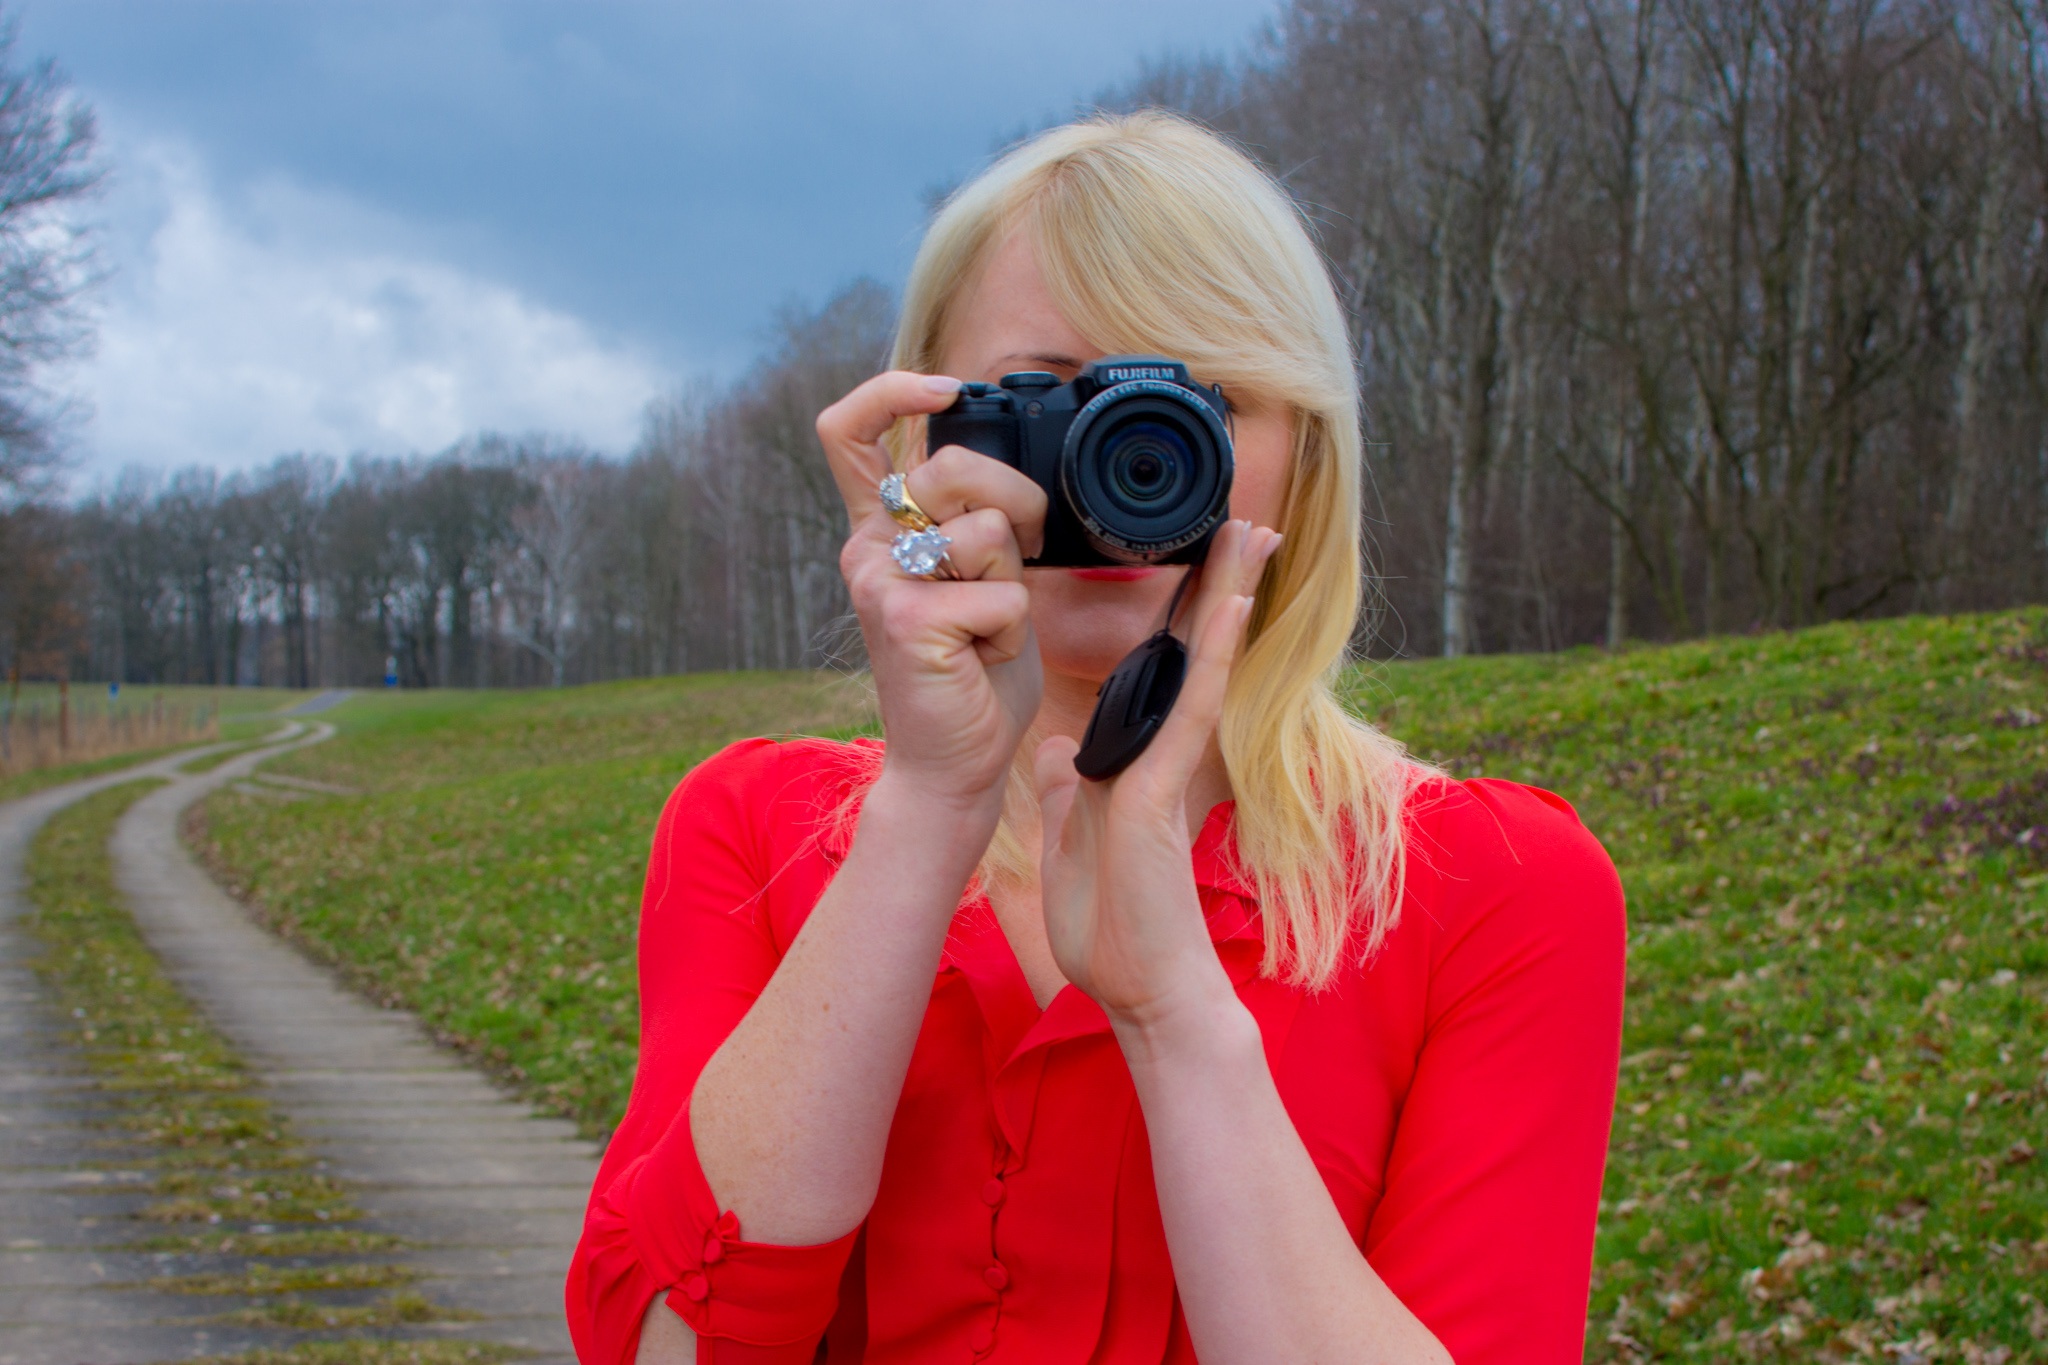
person, girl, woman, camera, photography, photo, model, red, lady, dress, glasses, beauty, blond, emotion, interaction, photo shoot, portrait photography